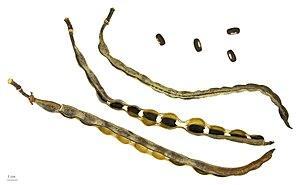
Erythrina poeppigiana est une espèce de plantes dicotylédones de la famille des Fabaceae, sous-famille des Faboideae, originaire d'Amérique du Sud et d'Amérique centrale.